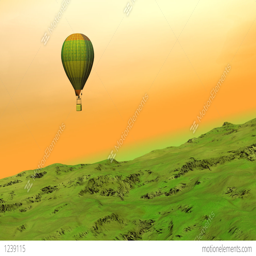
hot air balloon flying upon the hill - 3d render